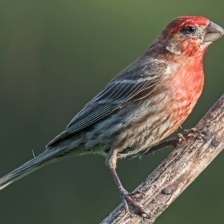
Species: HOUSE FINCH
Scientific name: HAEMORHOUS MEXICANUS
ImageNet parent category: house_finch